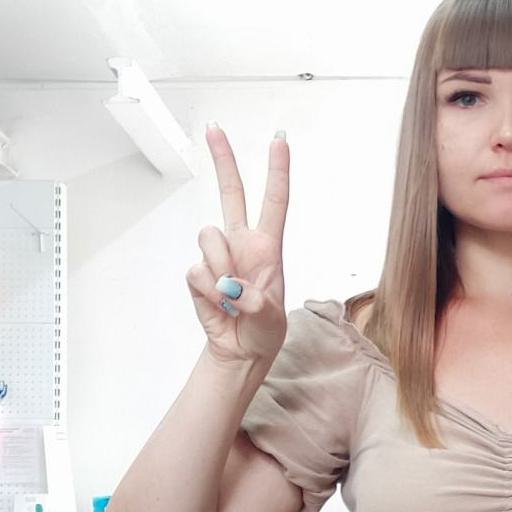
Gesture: peace